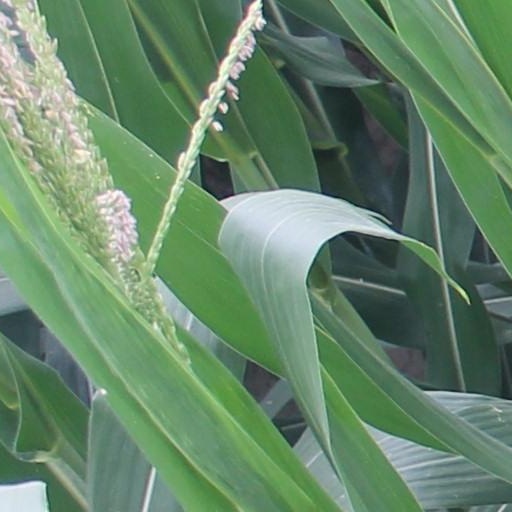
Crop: maize; corn